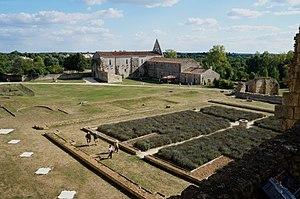
Cathédrale Saint-Pierre de Maillezais Vendée Pays de la Loire.- France This building is indexed in the Base Mérimée, a database of architectural heritage maintained by the French Ministry of Culture,